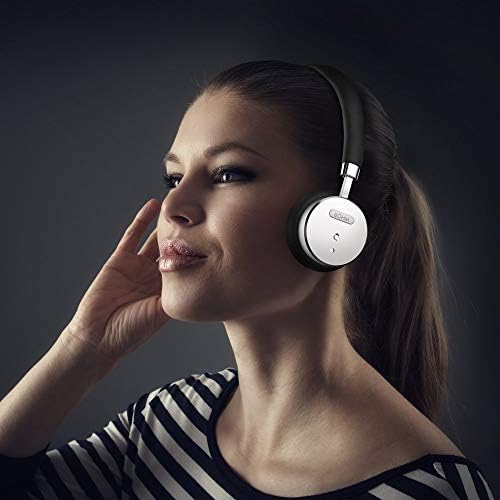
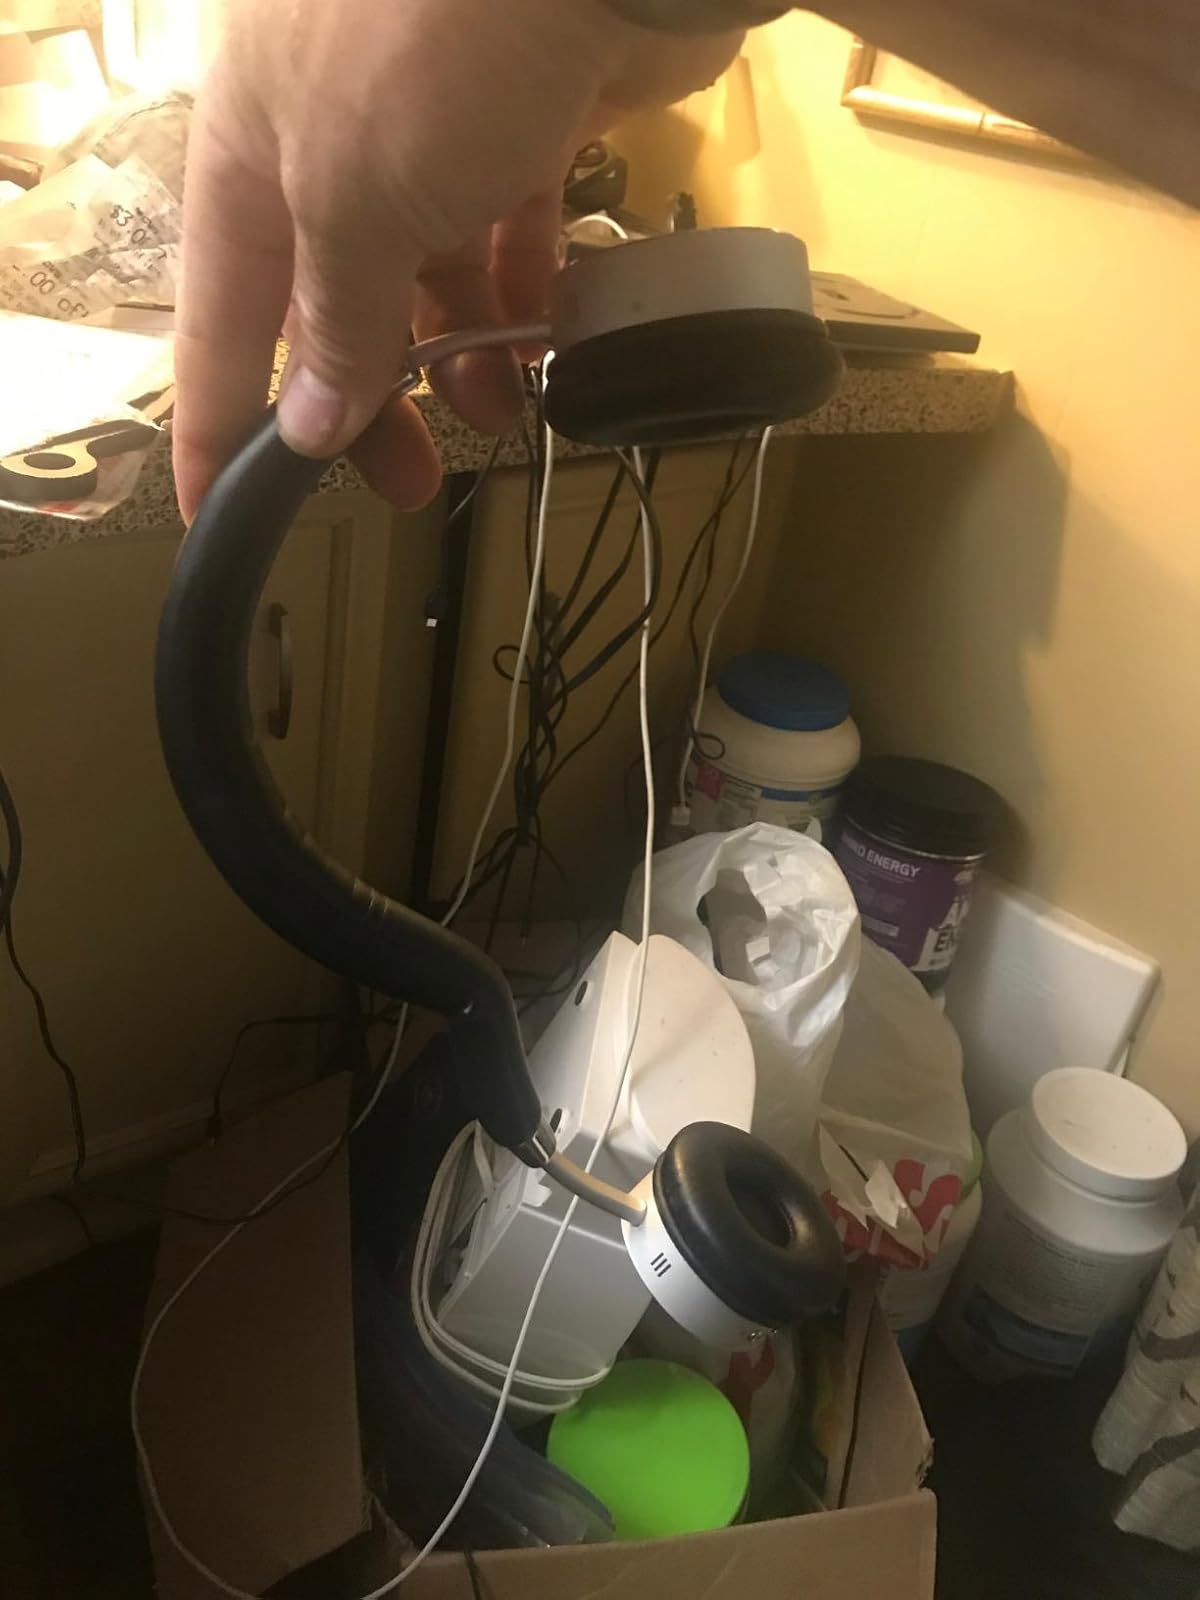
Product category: headphones
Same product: yes